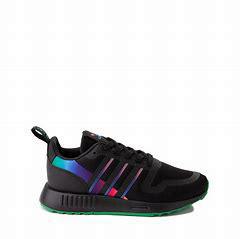
Brand: Adidas
Model: Multix